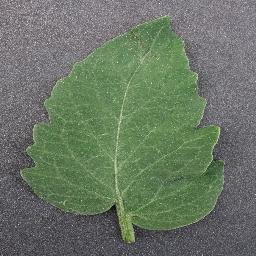
Label: Tomato___healthy